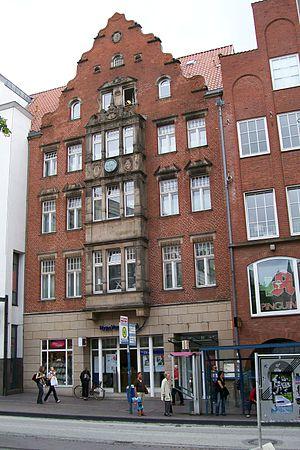
Le style néo-germanique moderne, ou littéralement style de défense de la patrie est un style architectural apparu en Allemagne dans la mouvance du style moderne et qui a été référencé et commenté à partir de 1904 et qui a atteint son apogée jusqu'en 1945. Il ne doit être confondu avec le Heimatstil de la fin du XIXᵉ siècle qui était en vogue pour les villégiatures historicistes de forêt et de montagne, mélangeant les poutres ouvragées et les pierres de bosselage ou rustiques, dans l’esprit du romantisme allemand.